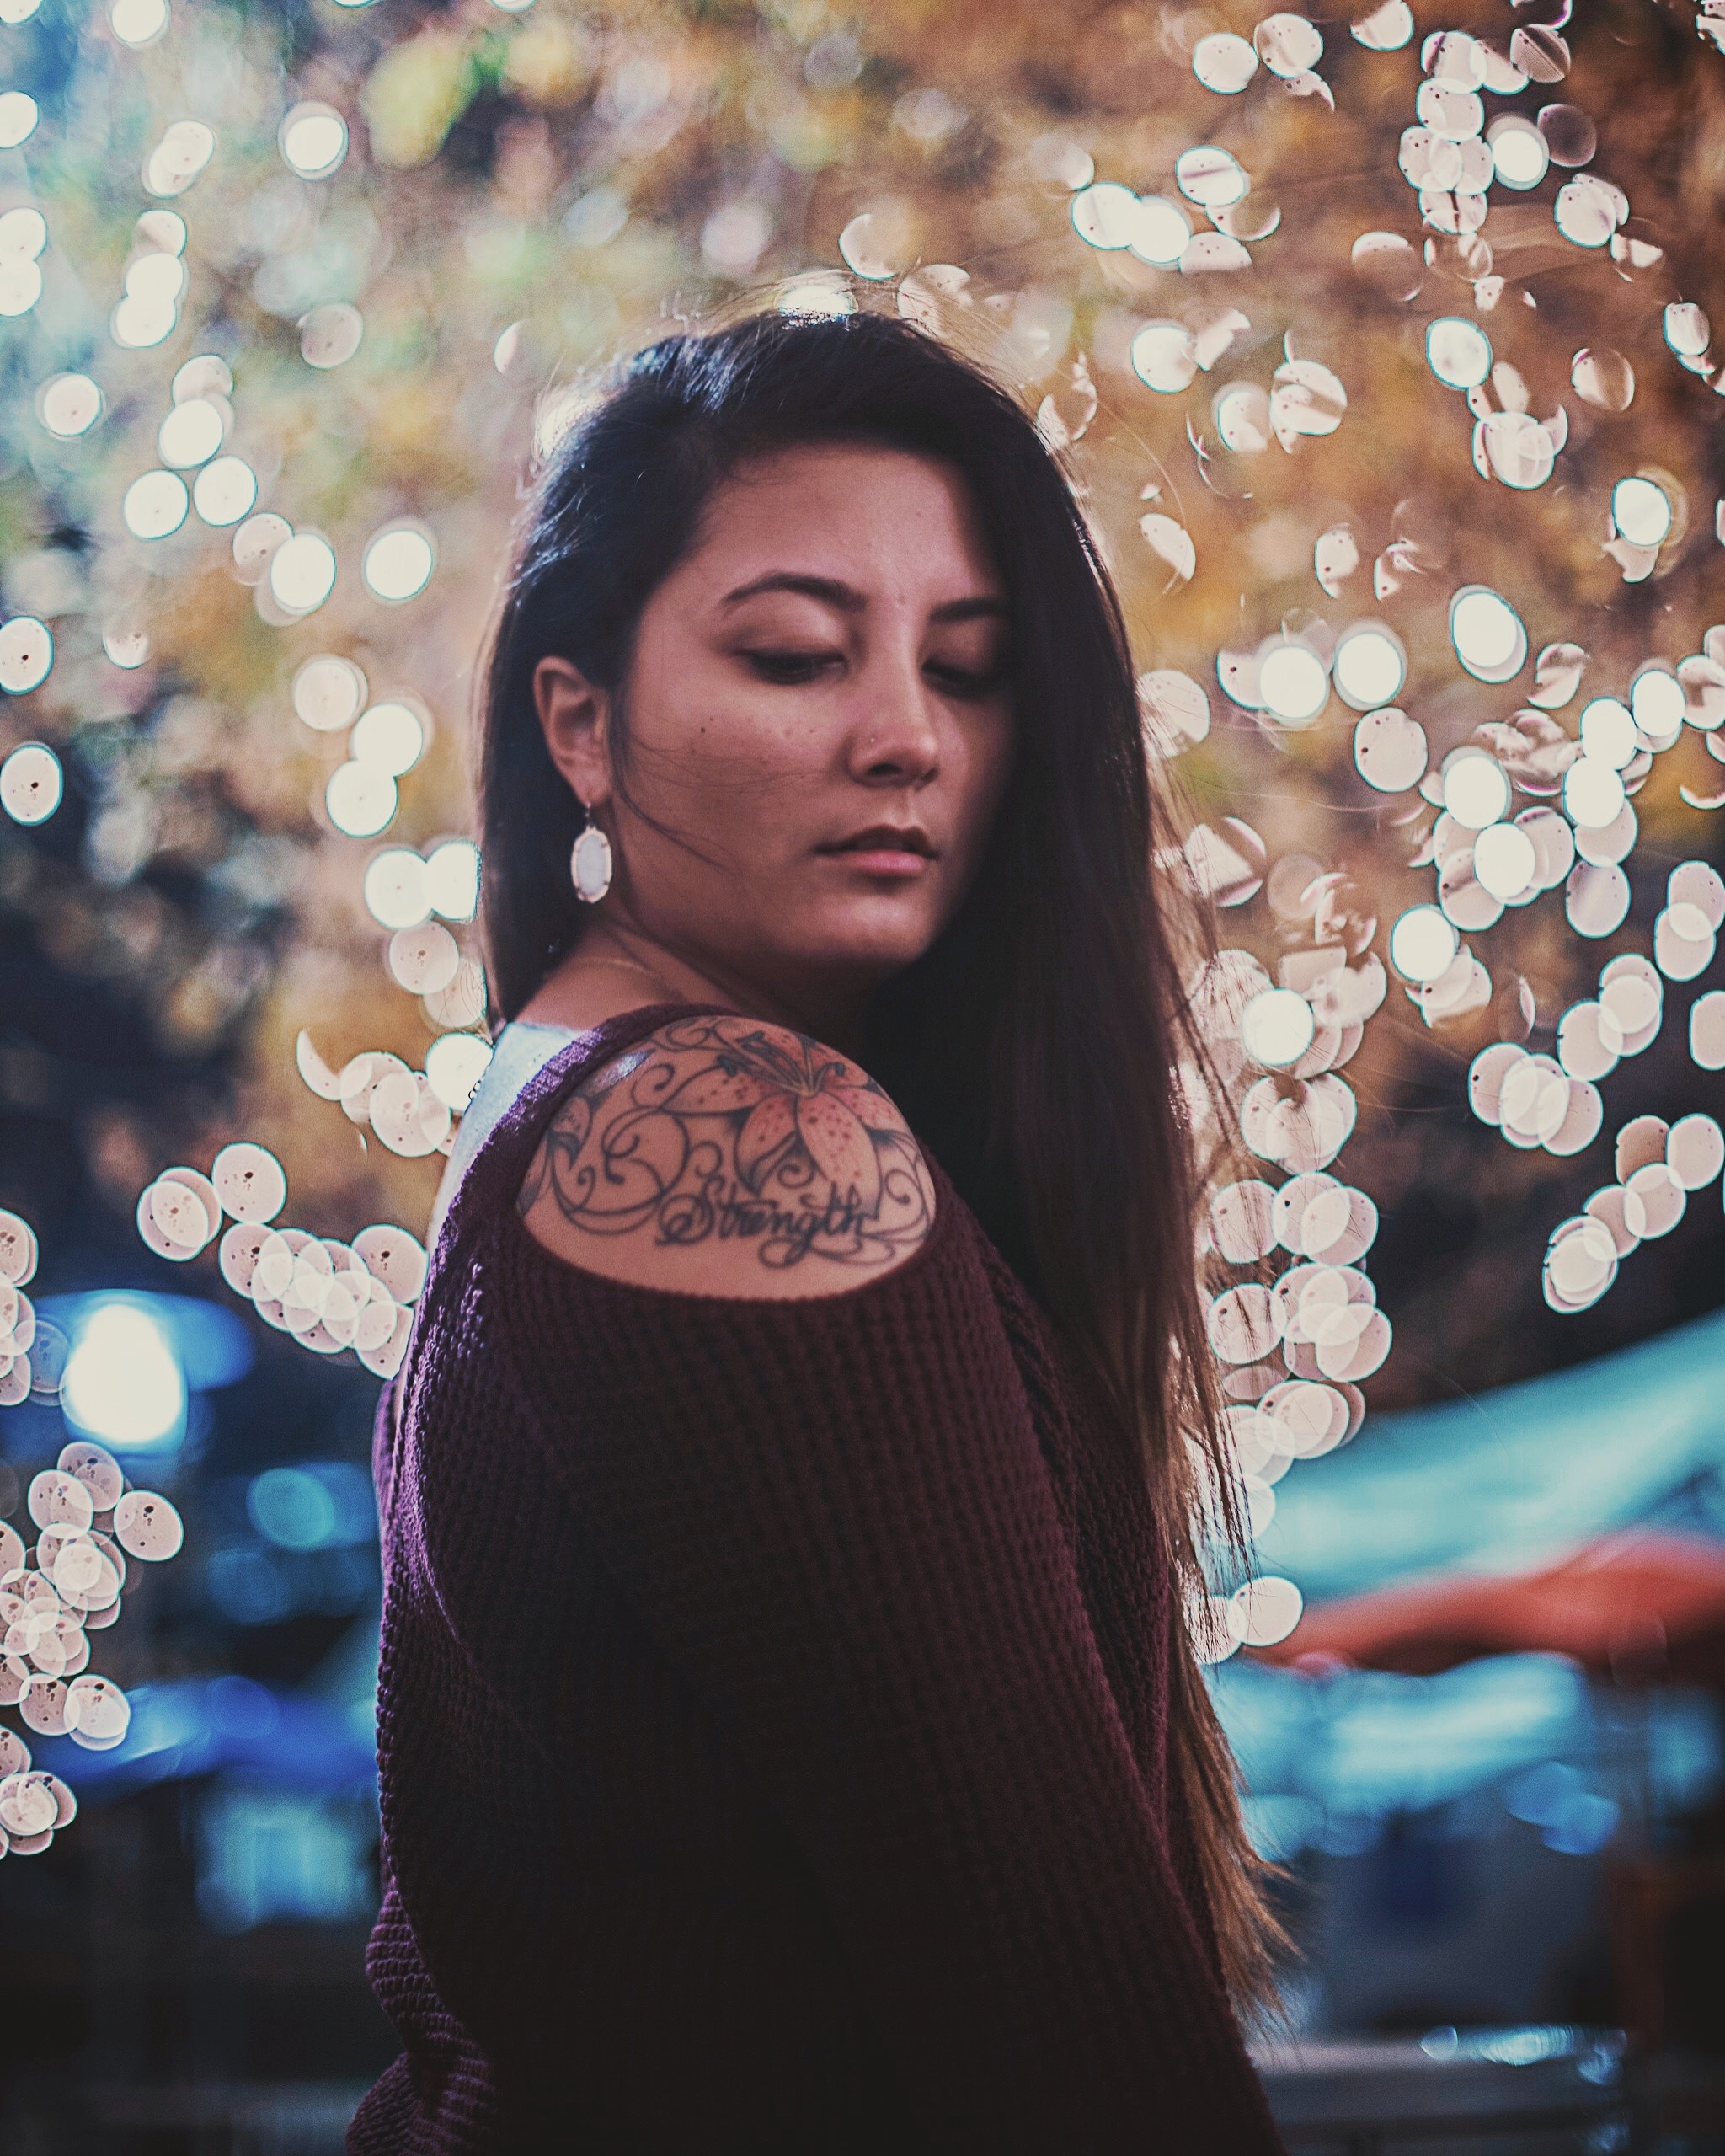
woman, photography, portrait, lady, eye, photograph, beauty, image, abdomen, photo shoot